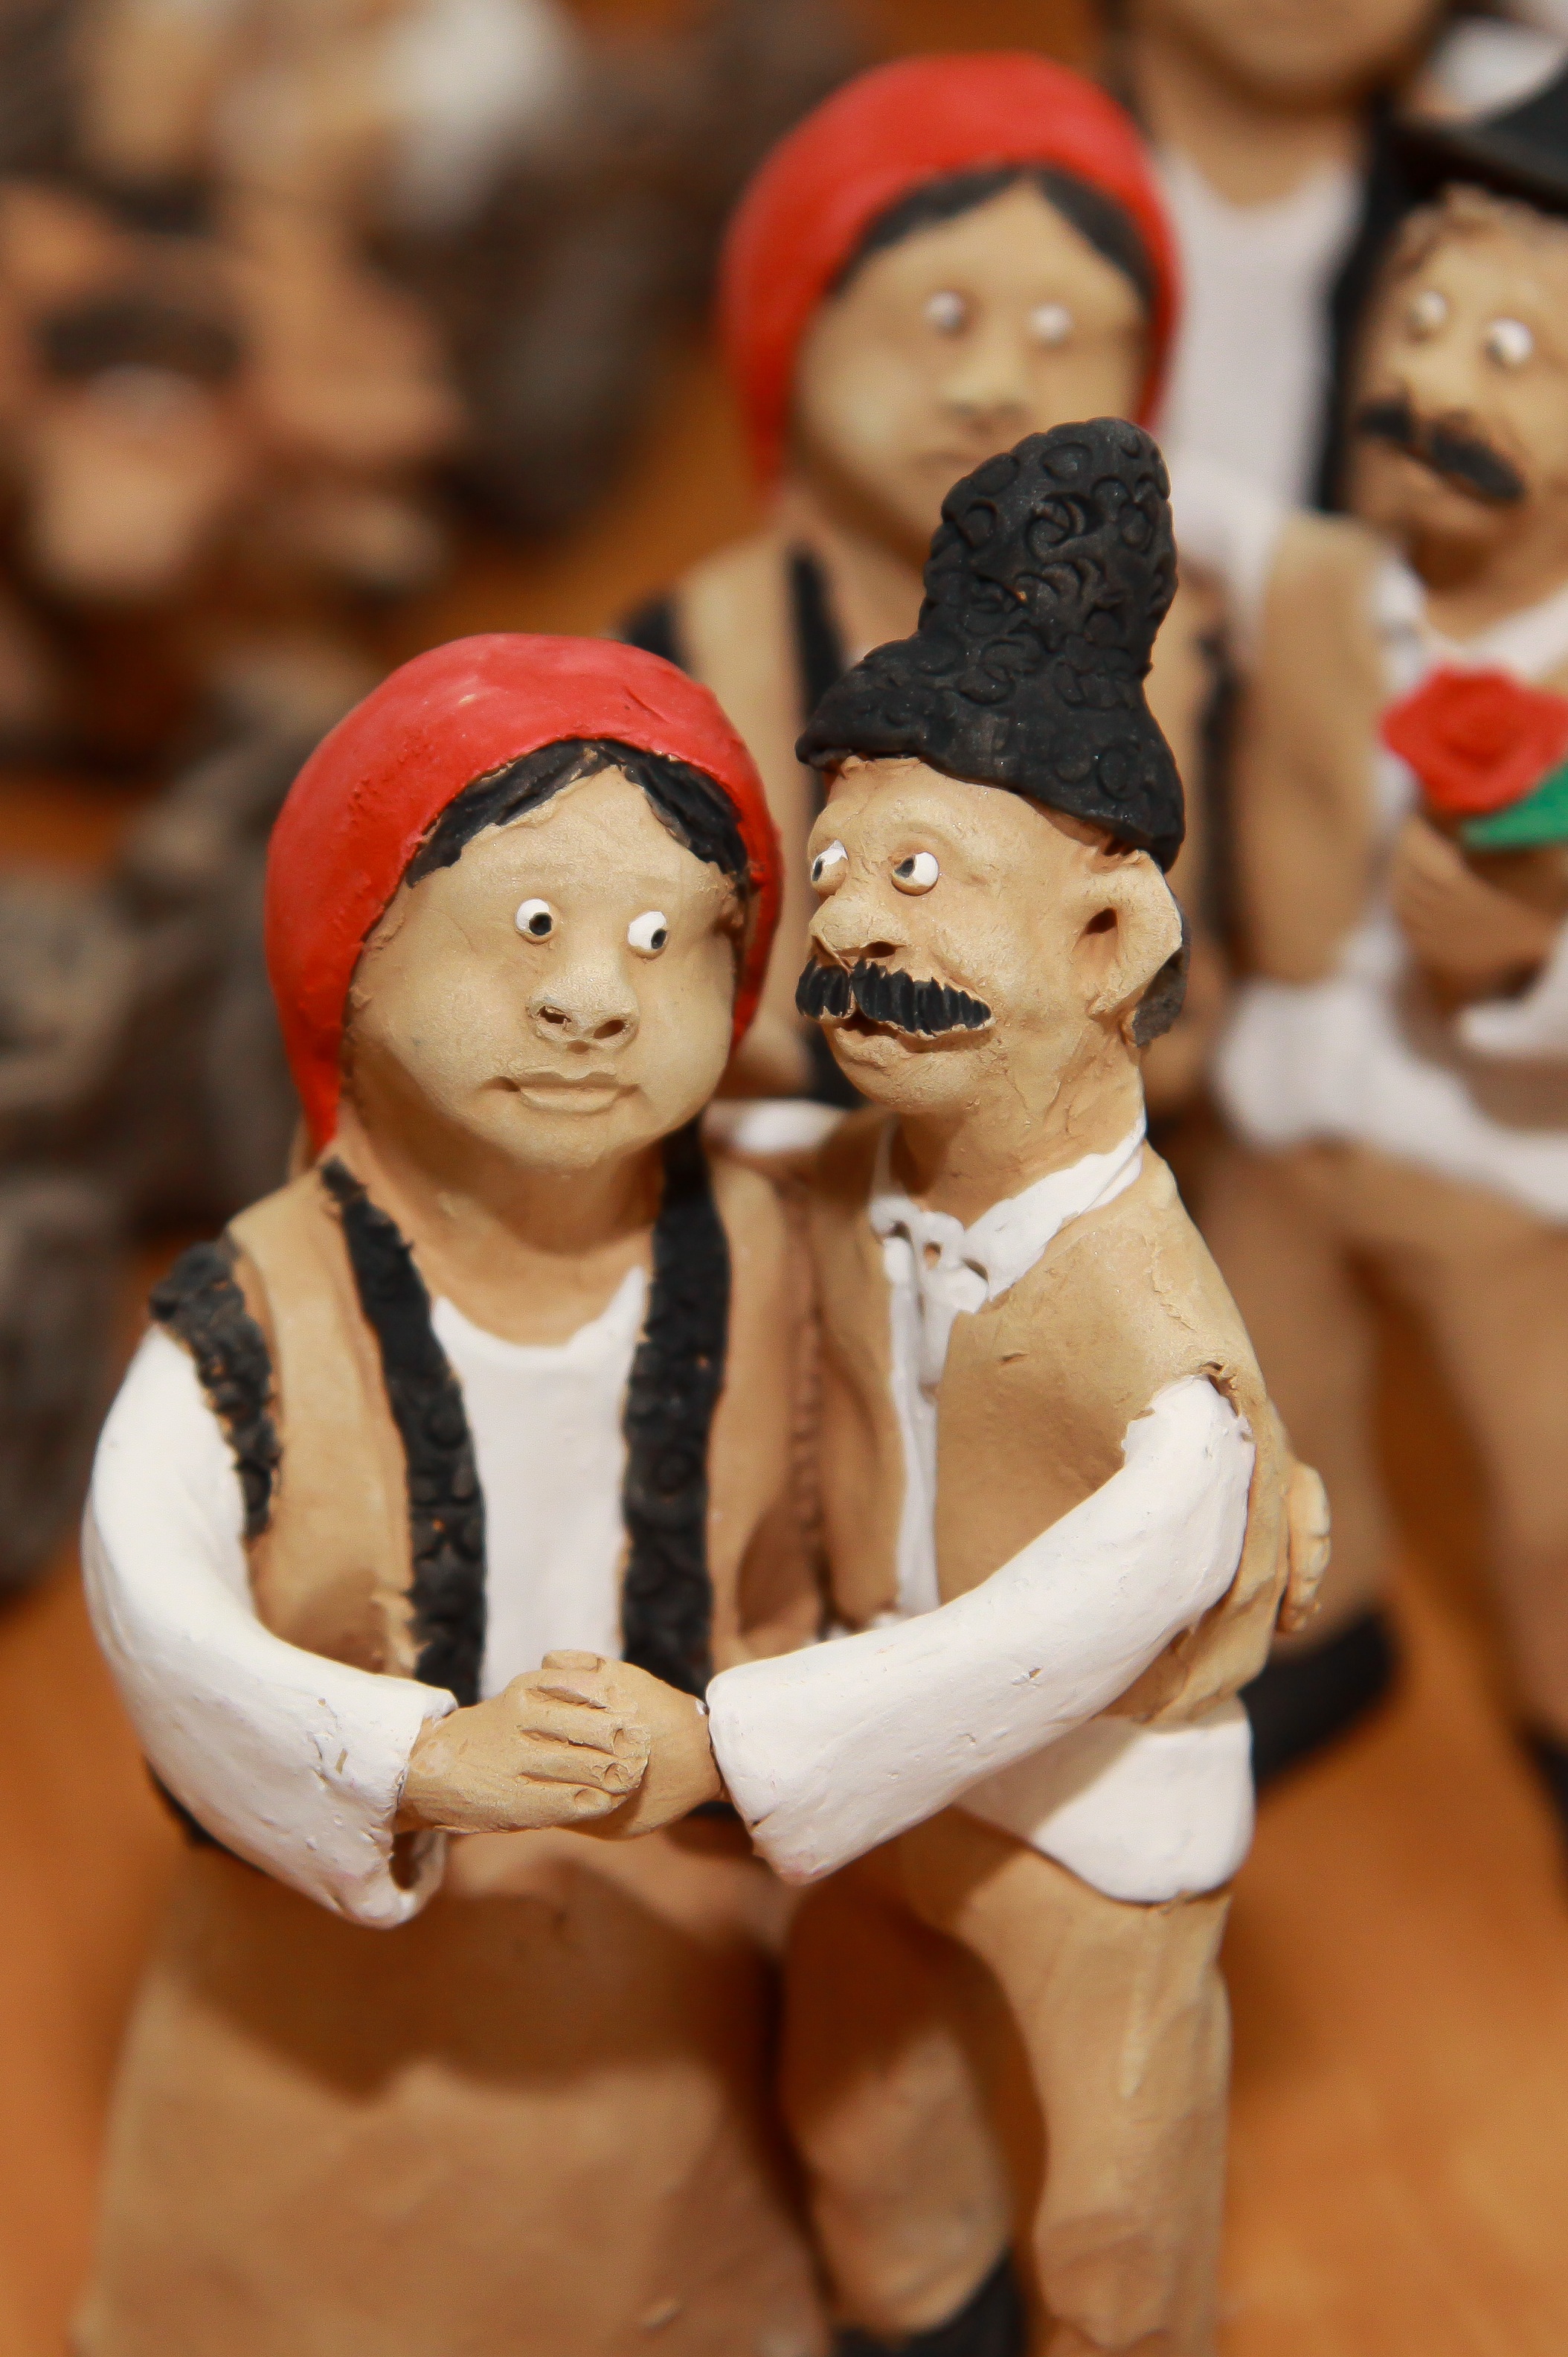
creative, people, decoration, ceramic, toy, doll, dancing, handmade, clay, hand made, jolly, romanian traditional women and man, lut, argil